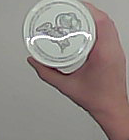
Product: pringles_original